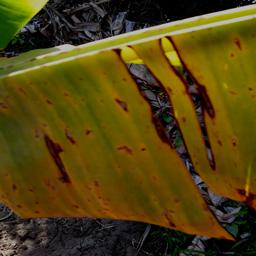
Label: PANAMA DISEASE